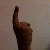
The image shows a hand gesture representing the number 1 in Indian Sign Language.